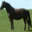
Label: horse